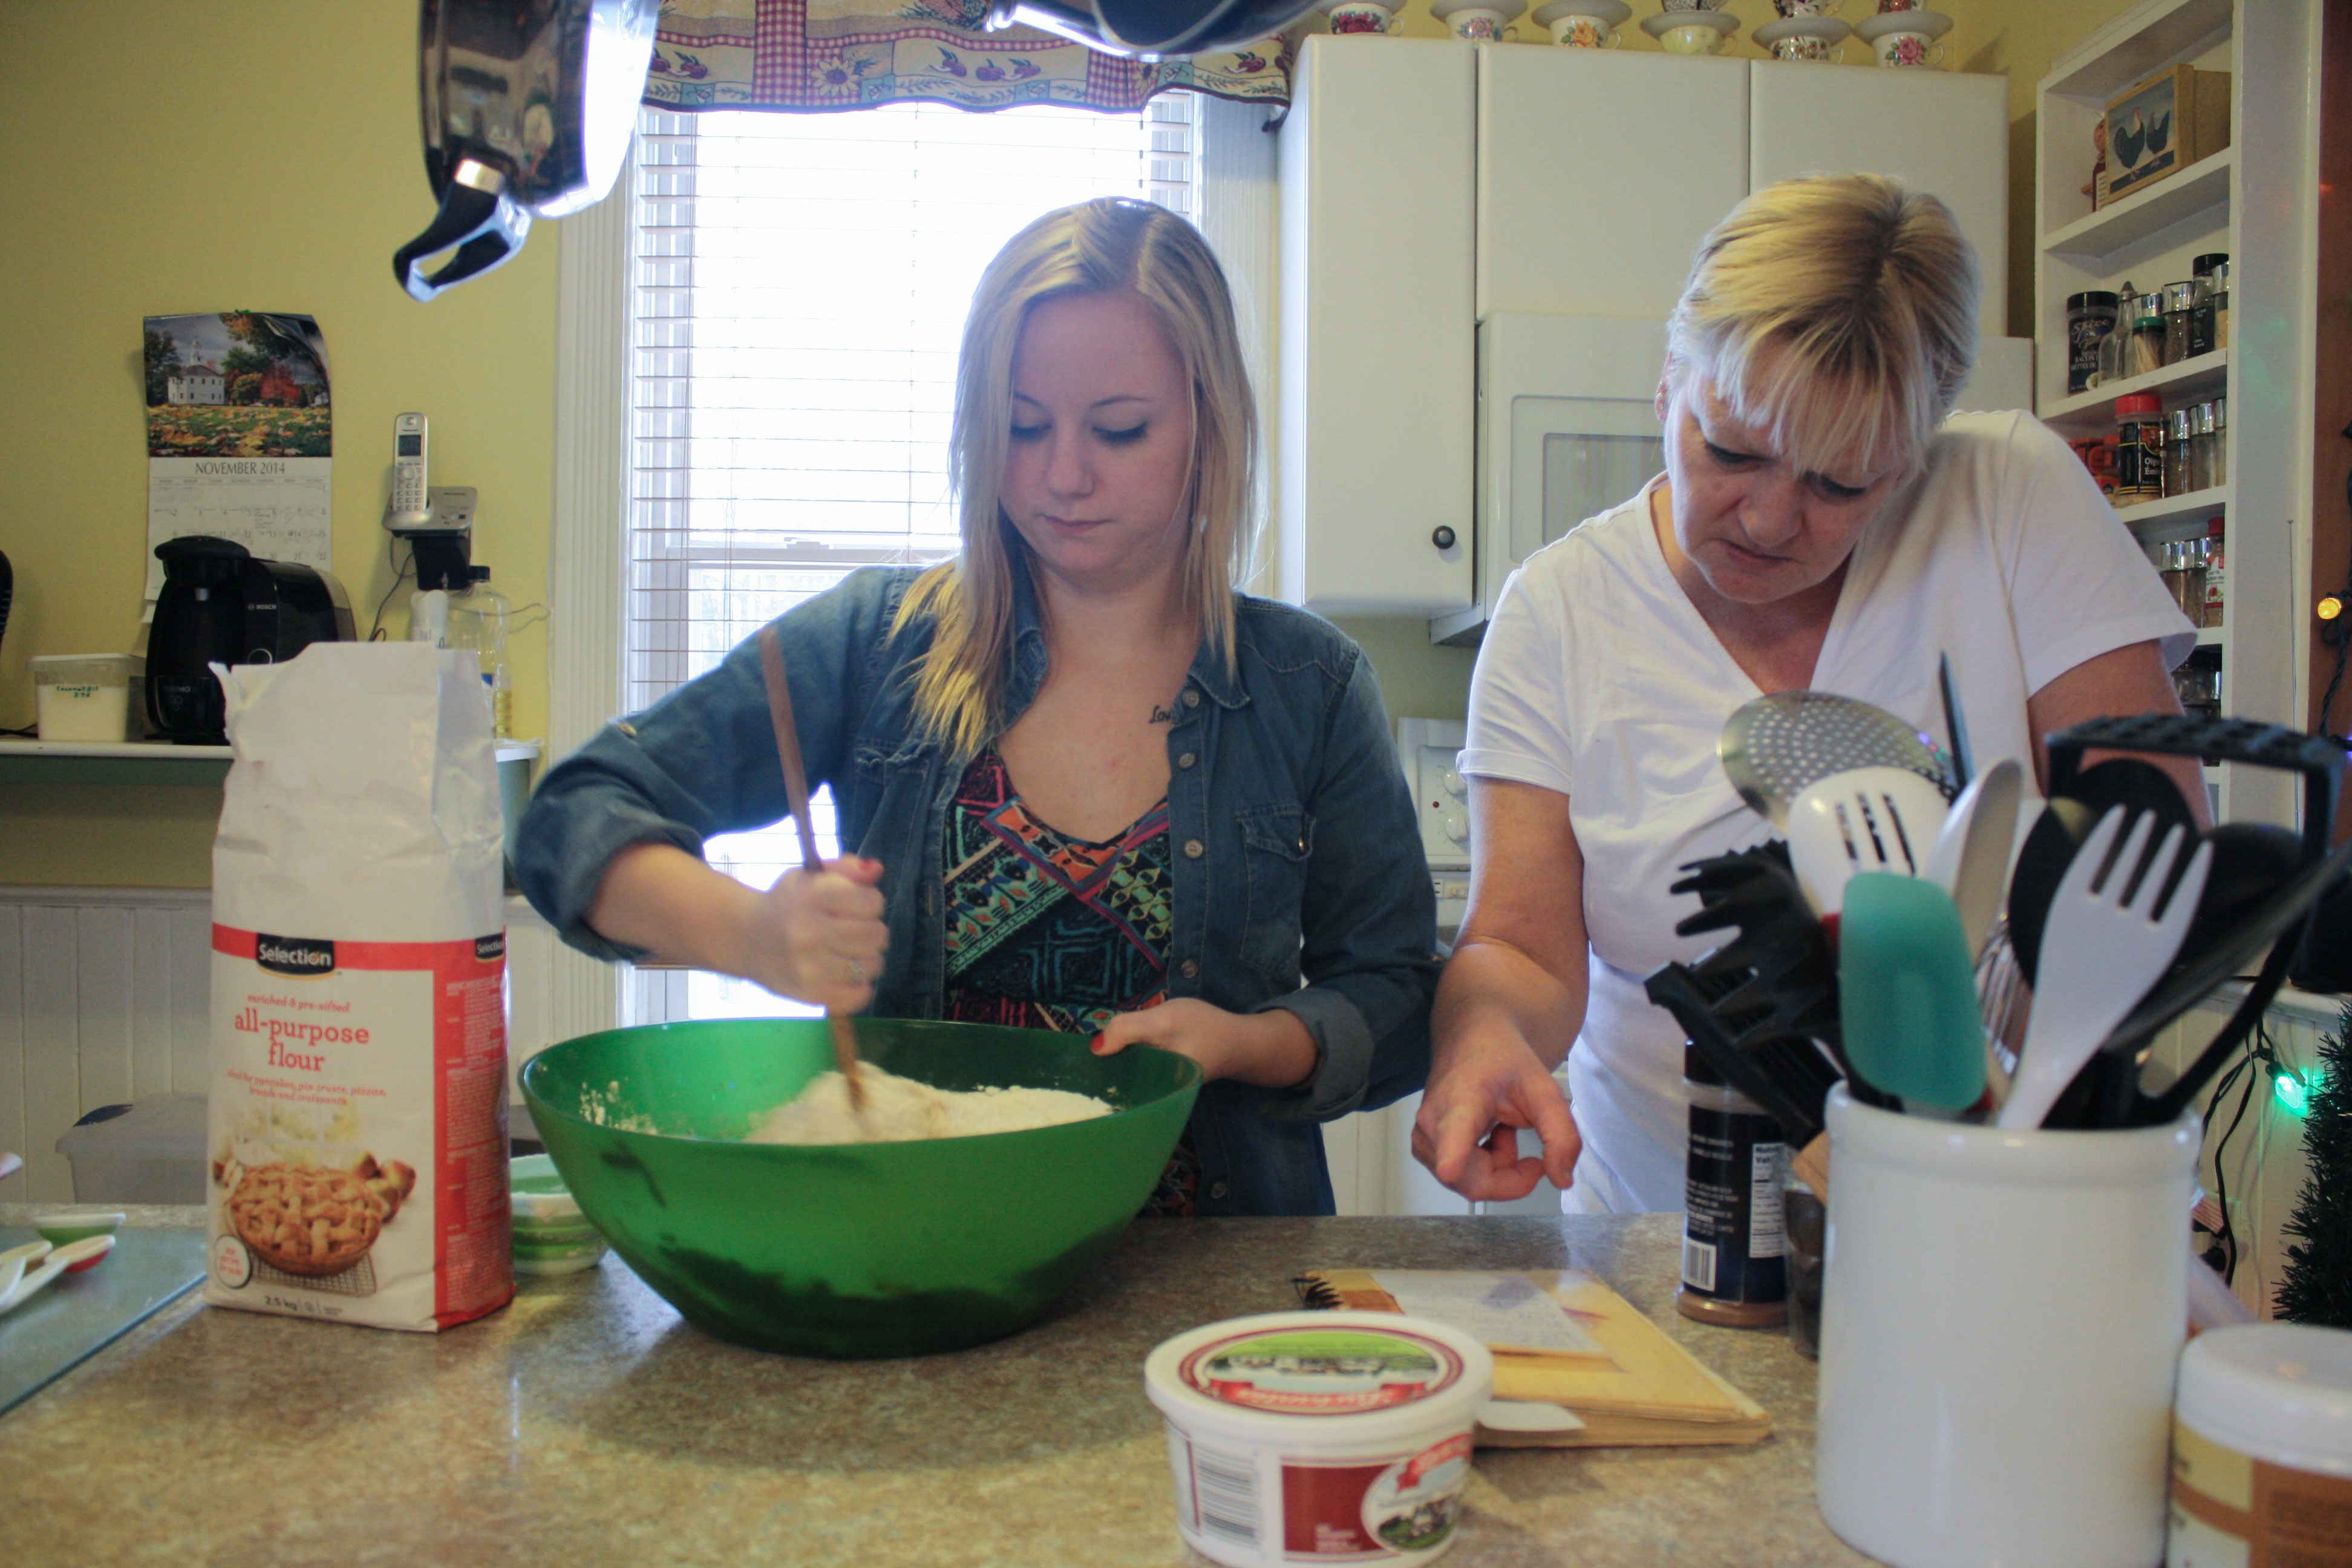
girl, meal, cooking, baking, christmas, lunch, bake, eating, family, art, mother, day, mix, tradition, teacher, daughter, sister, sense, stir, human action